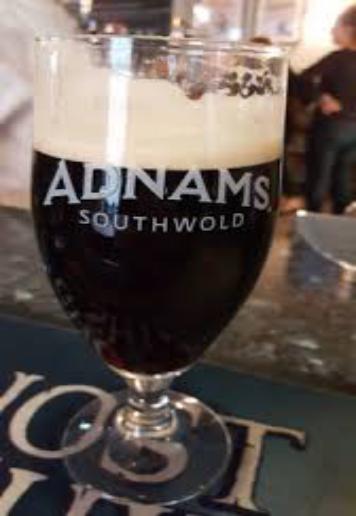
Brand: Adnams
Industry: Food